2013 Philippine general election

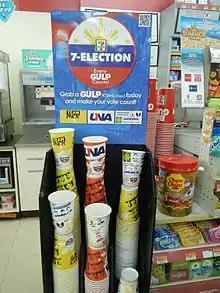
7-Eleven in Baliuag, Bulacan, offering customers a chance to show support for a coalition.

The Commission on Elections (COMELEC) ended the year-long registration of new voters and voters transferring residences nationwide, apart from the general registration of voters in the Autonomous Region in Muslim Mindanao (ARMM) on October 31, 2012. Due to the commission not allowing an extension of registration, COMELEC offices nationwide were swamped with people on the last day of registration, although the process was mostly peaceful.